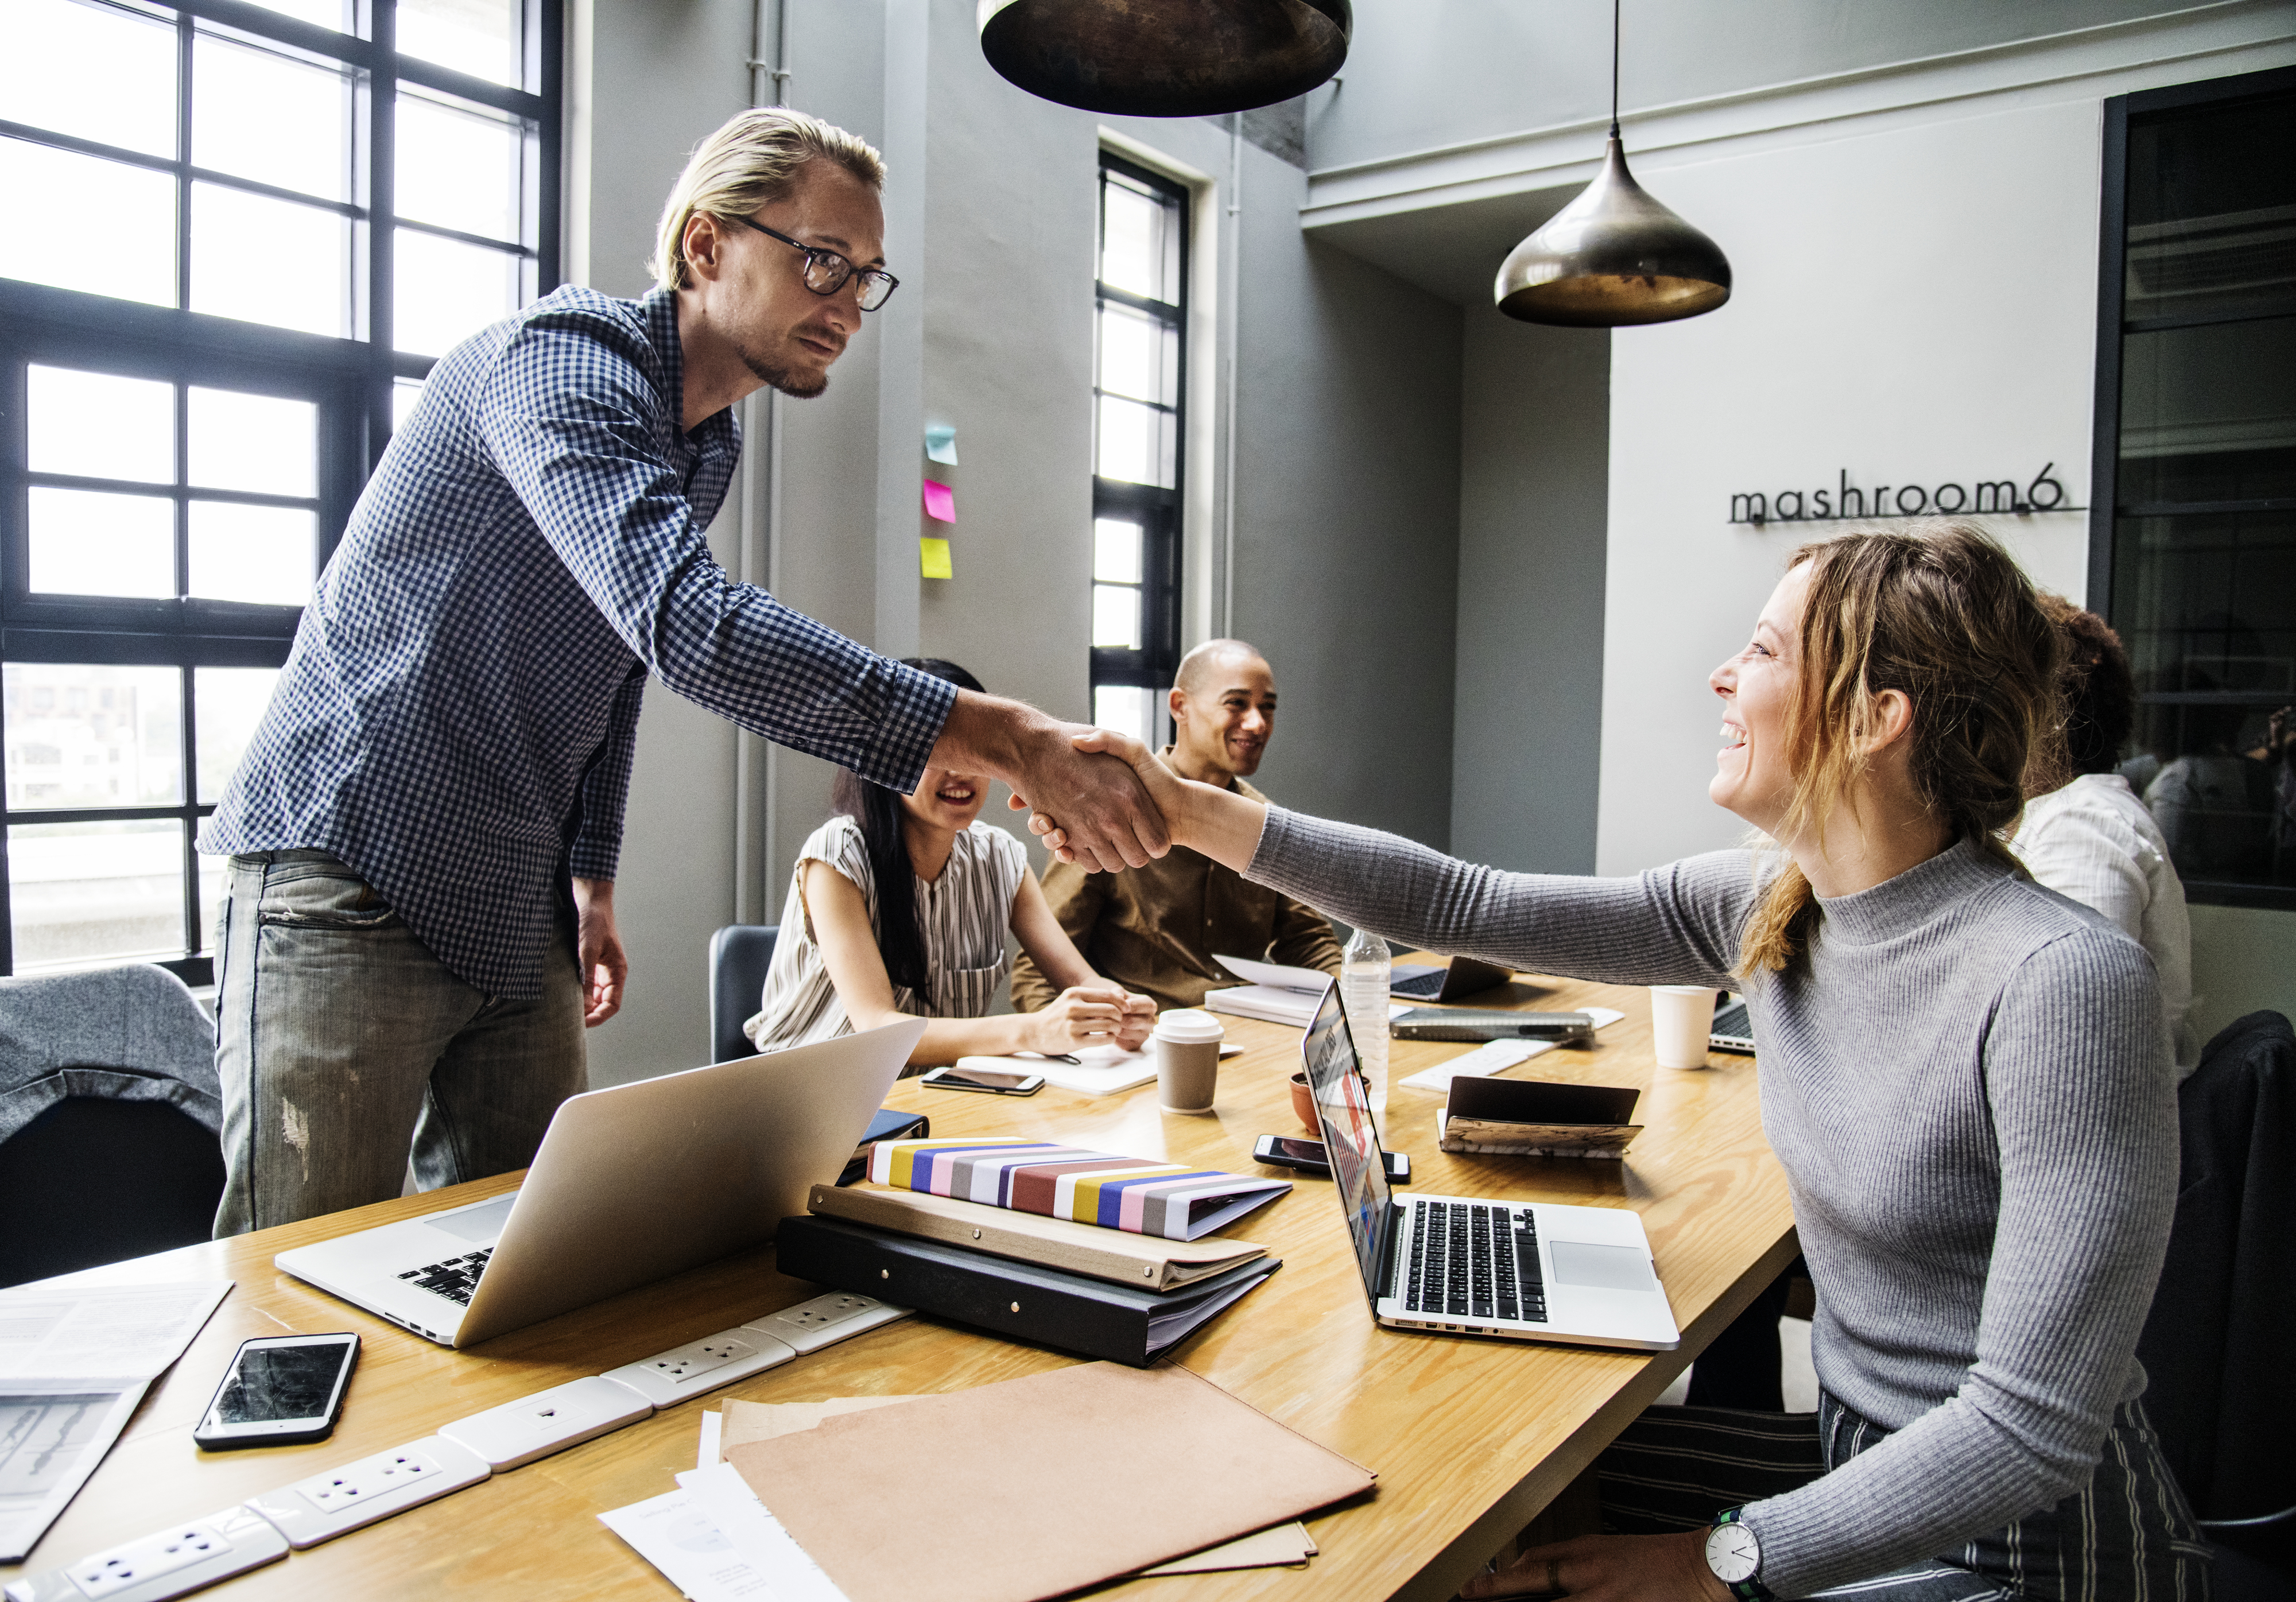
achievement, african american, agreement, arms, business, business agreement, business deal, caucasian, cheerful, collaboration, colleague, communication, computer, connection, cooperation, deal, discuss, diverse, european, friends, greeting, group, hands, handshake, happy, helping hands, investment, laptop, man, meeting, notebook, partners, partnership, people, promise, shaking hands, smiling, startup, success, support, team, team building, teamwork, technology, togetherness, trust, unity, westerner, woman, work, workplace